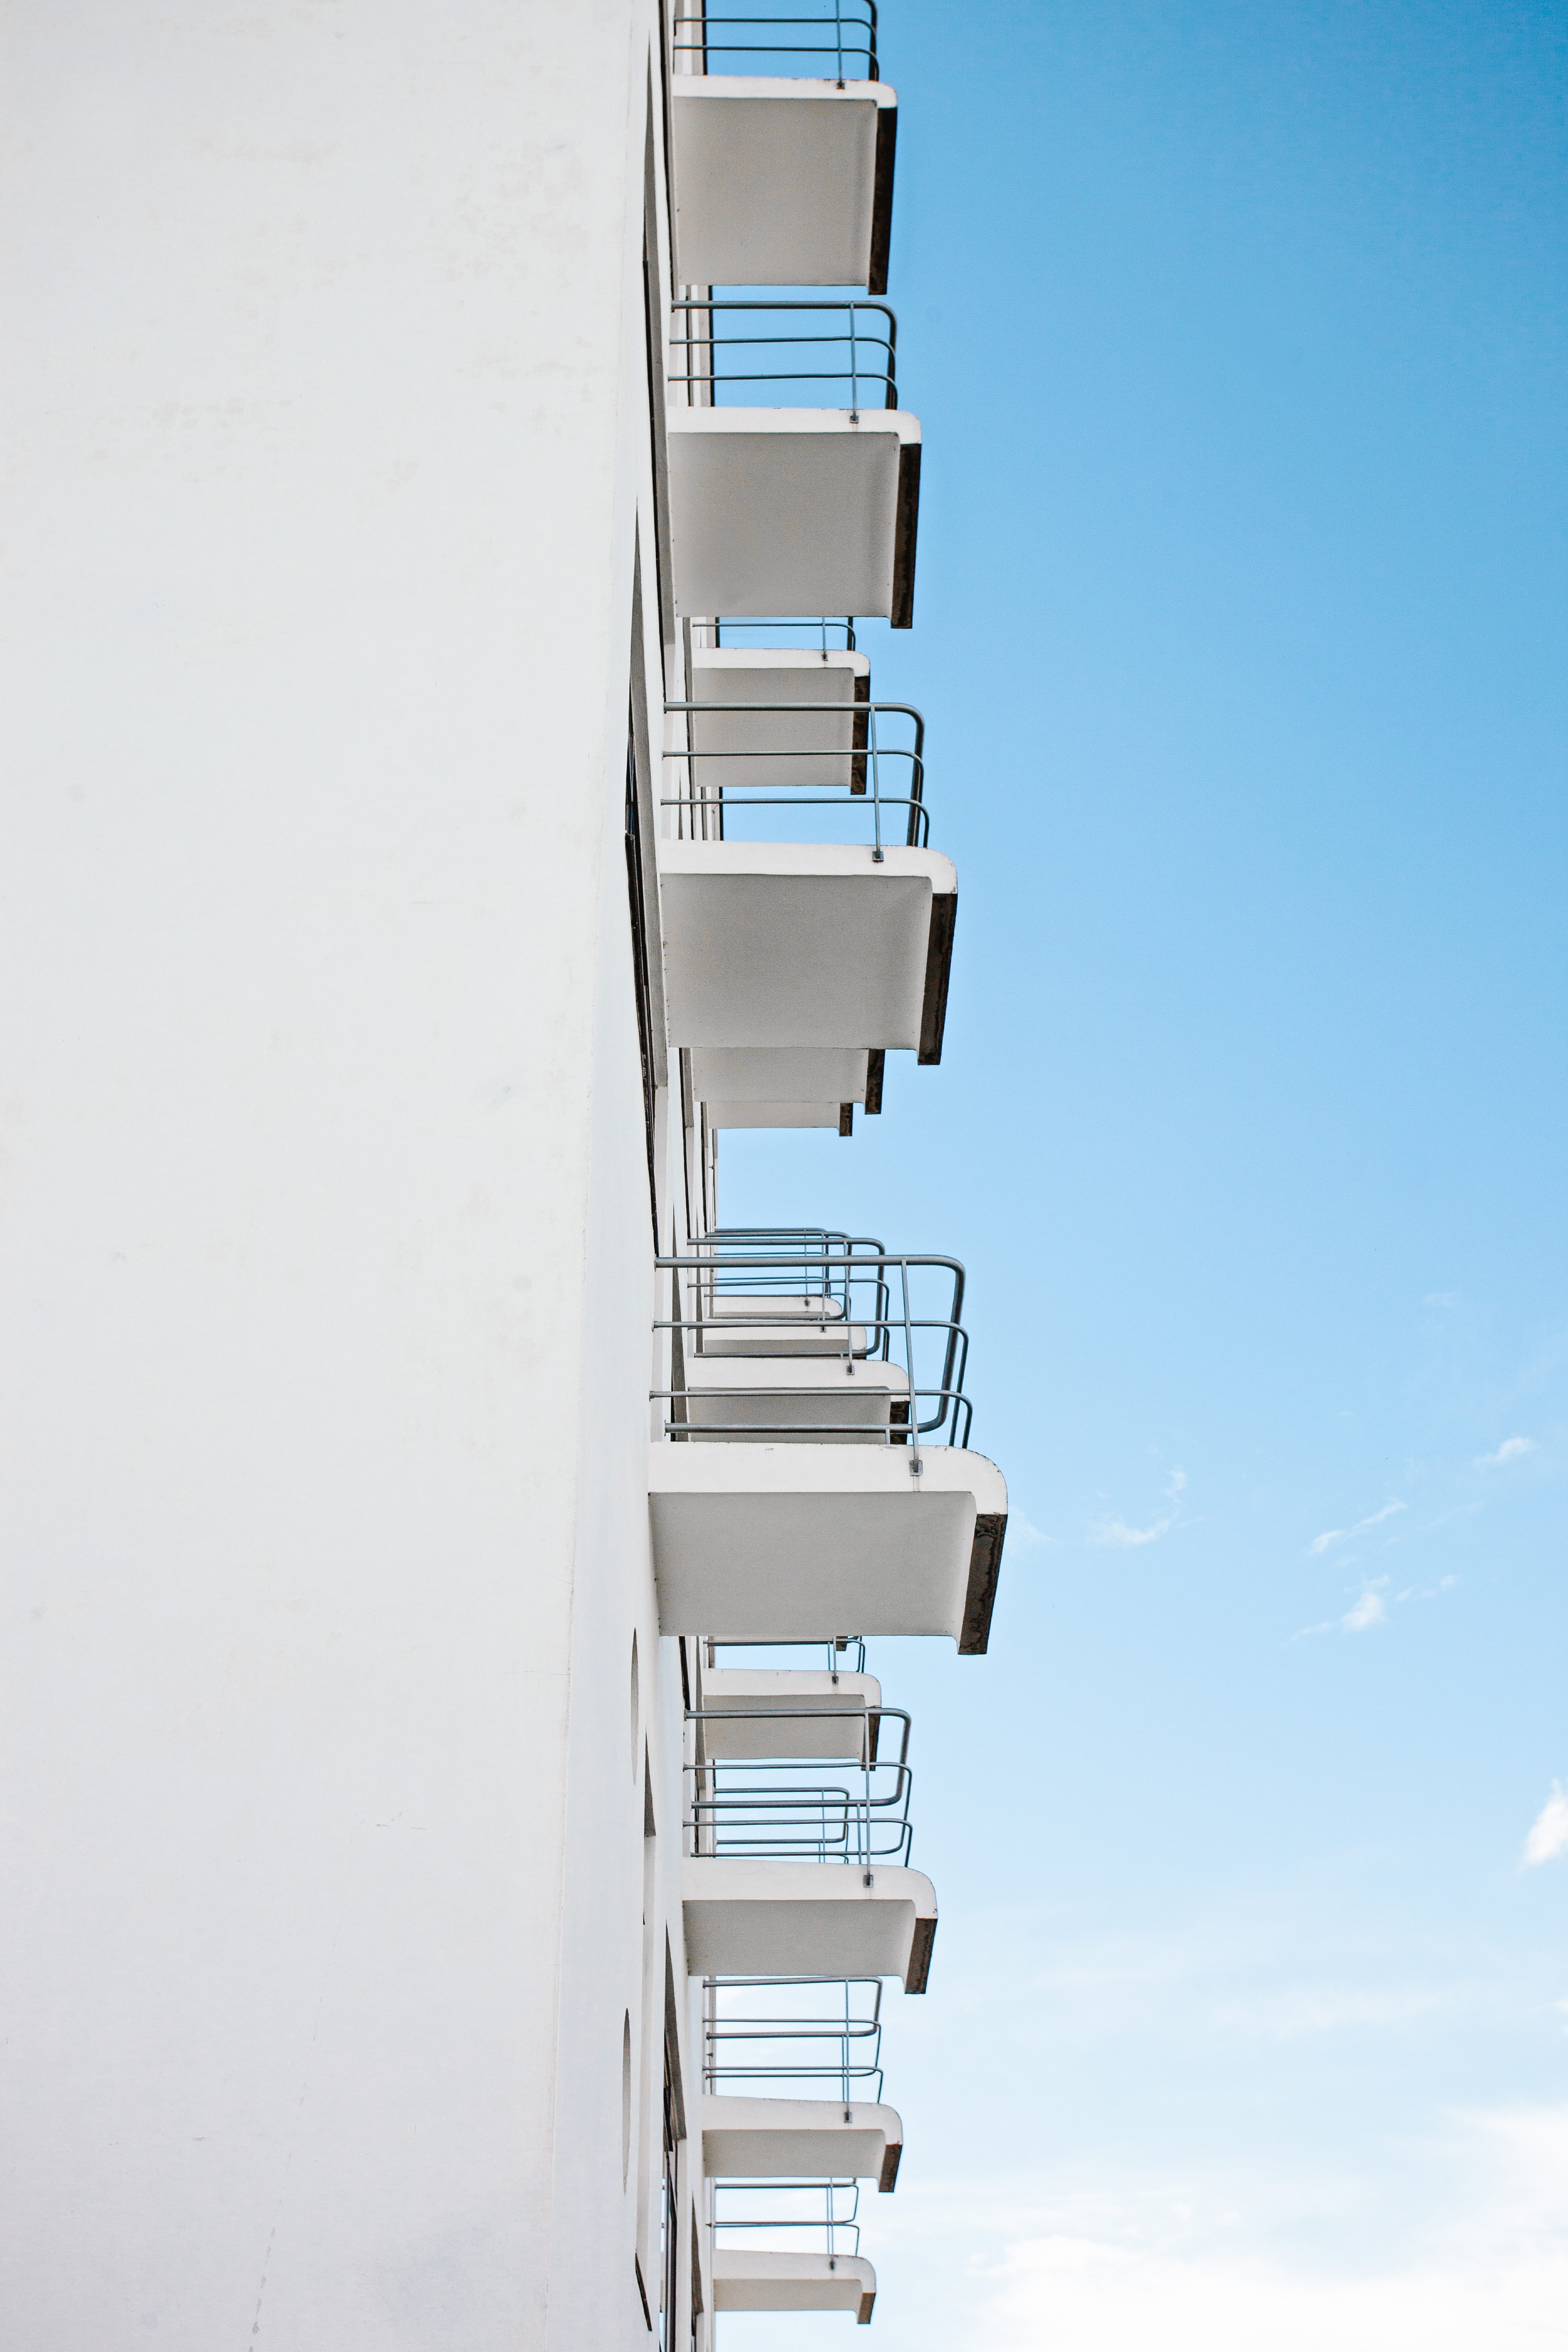
architecture, perspective, building, ladder, stairs, vents, low angle shot